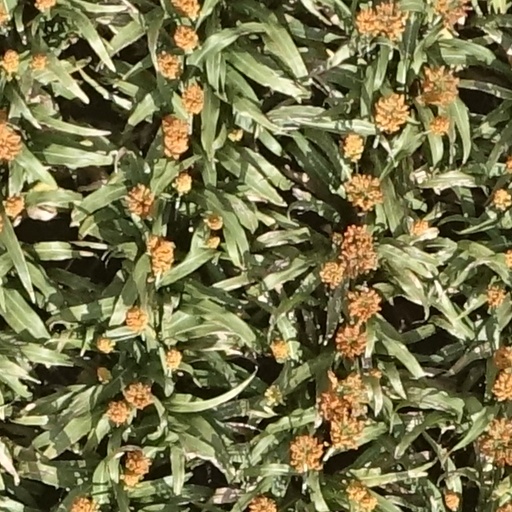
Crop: sorghum